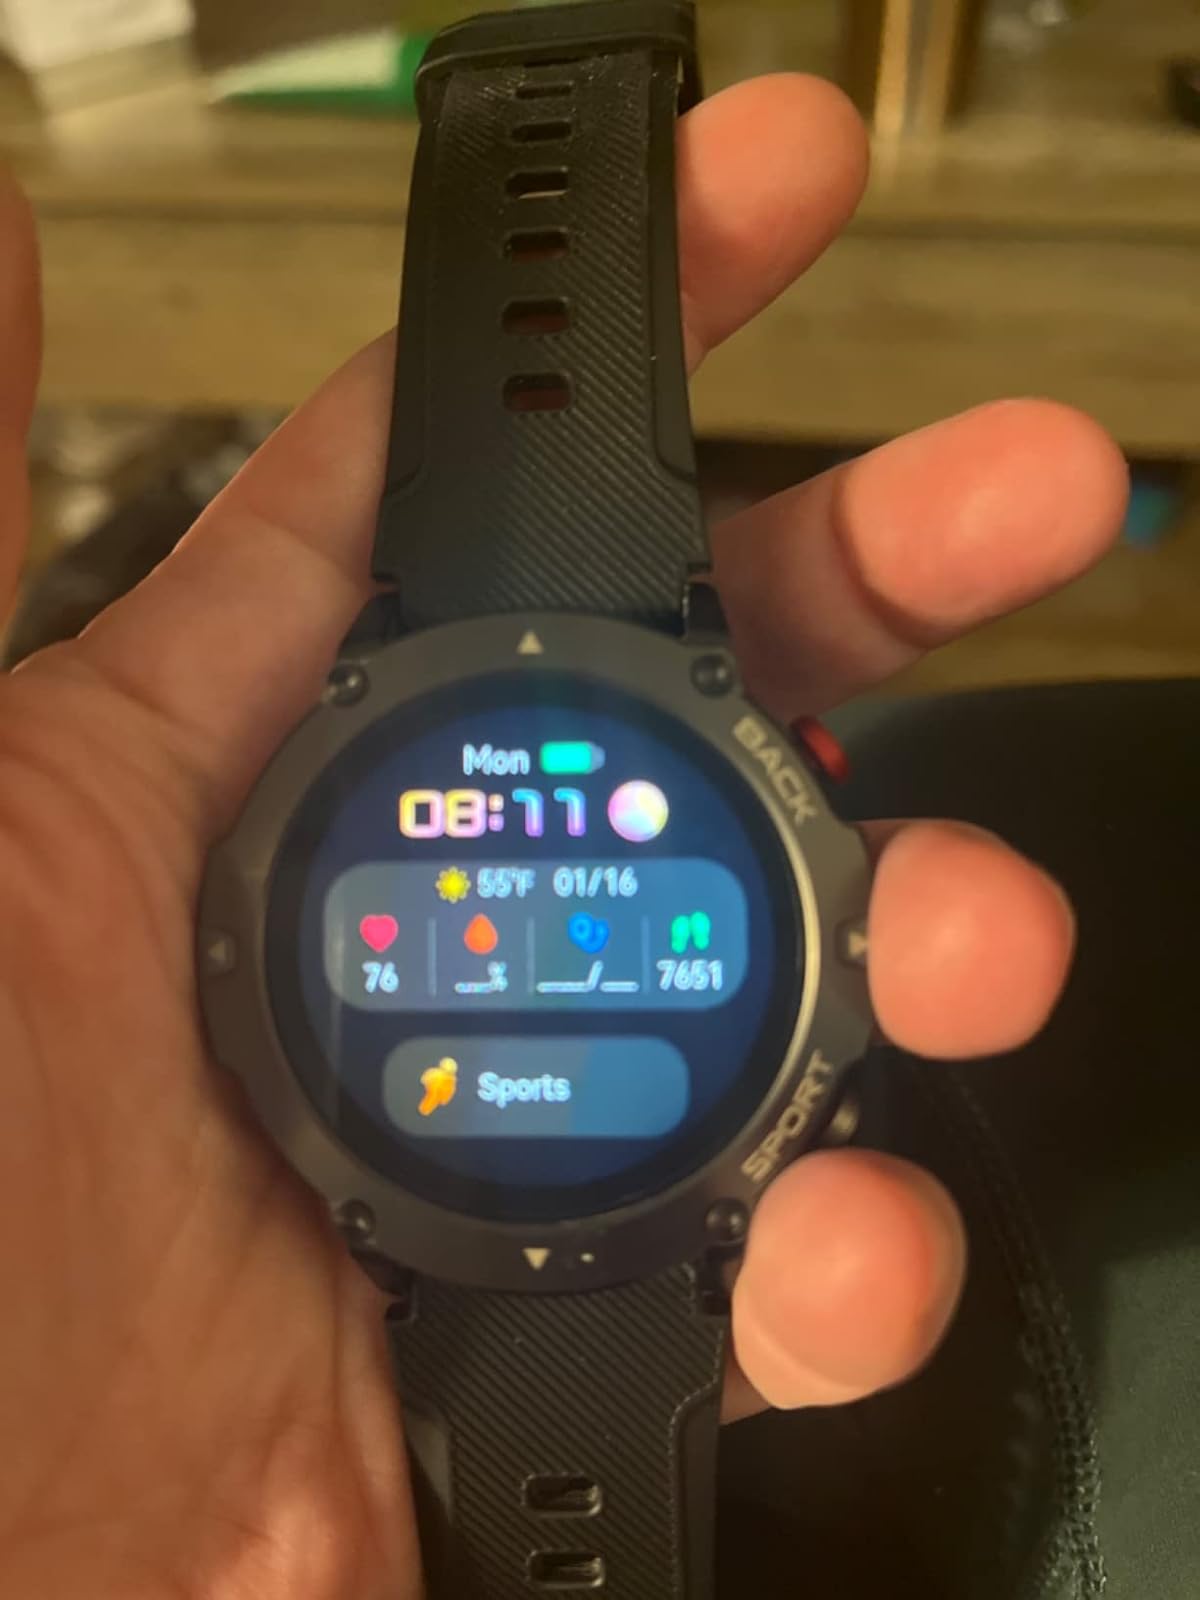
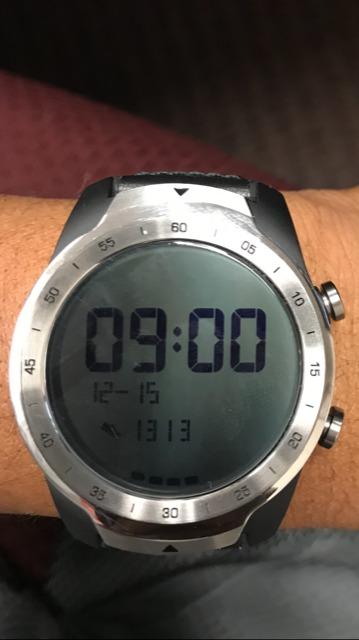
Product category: smartwatch
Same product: no